Coki Ramírez

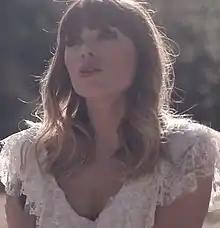
Coki Ramírez in 2013.

Patricia Silvana Ramírez Ter Hart (born in Córdoba (Argentina) on February 6, 1980), best known as Coki Ramírez, is a singer, model and actress from Argentina.